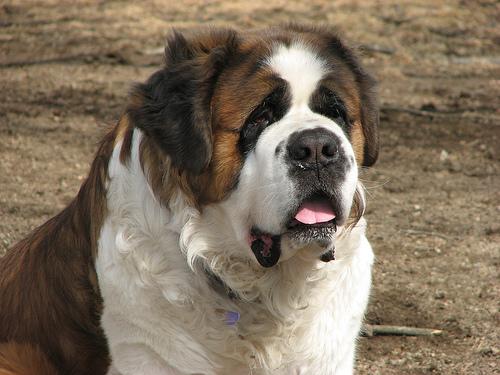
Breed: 211-n000068-Saint_Bernard